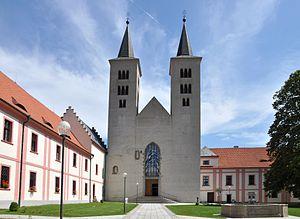
Milevsko est une ville du district de Písek, dans la région de Bohême-du-Sud, en République tchèque. Sa population s'élevait à 8 280 habitants en 2020.
Toulava est une région touristique officielle au cœur de la Bohême en République tchèque, à mi-chemin entre Prague et la Forêt de Bohême. Elle s'étend, du nord au sud, de Sedlčany à Soběslav, et d'ouest en est, de Milevsko à Mladá Vožice. Sa ville principale est Tábor.